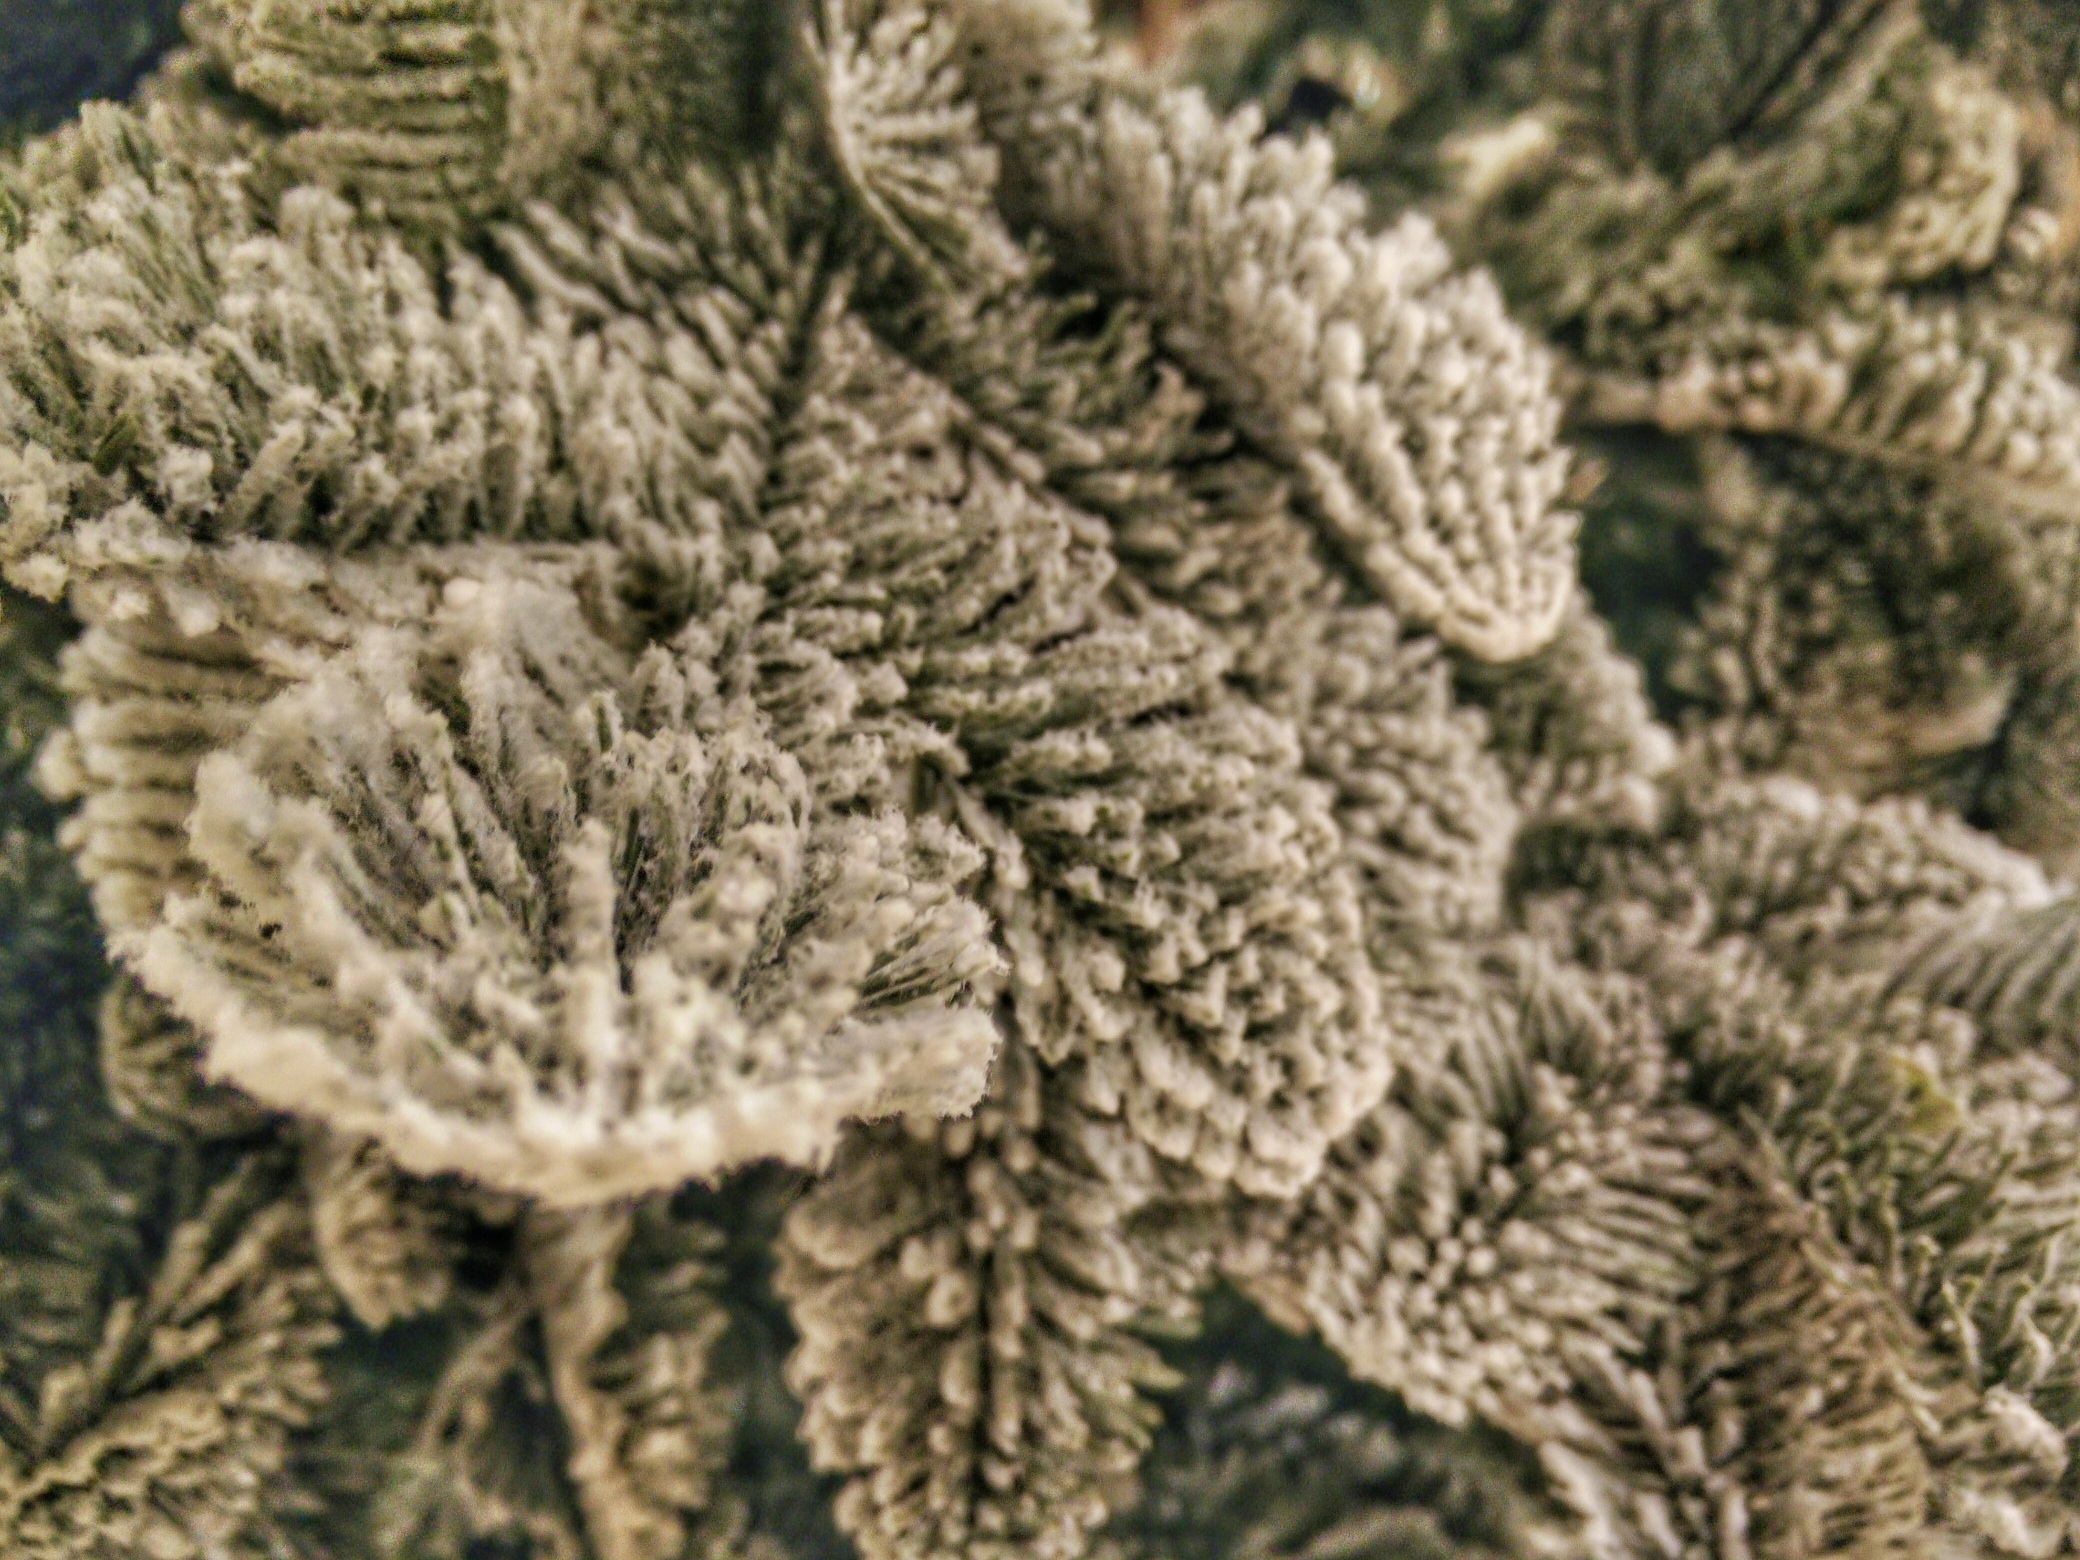
tree, branch, plant, flower, frost, botany, flora, coral, crochet, art, marine invertebrates